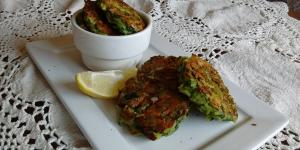
croquetas de arroz y espinaca